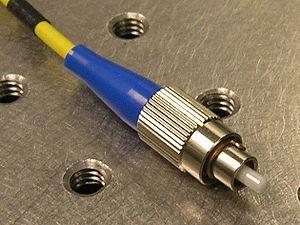
Les connecteurs fibre optique sont des dispositifs normalisés terminant une fibre optique et permettant de les raccorder aux équipements terminaux comme les switchs, les HBA, les contrôleurs disques ou les librairies de sauvegarde dans un Réseau de stockage SAN, ou divers équipements utilisant la fibre optique.